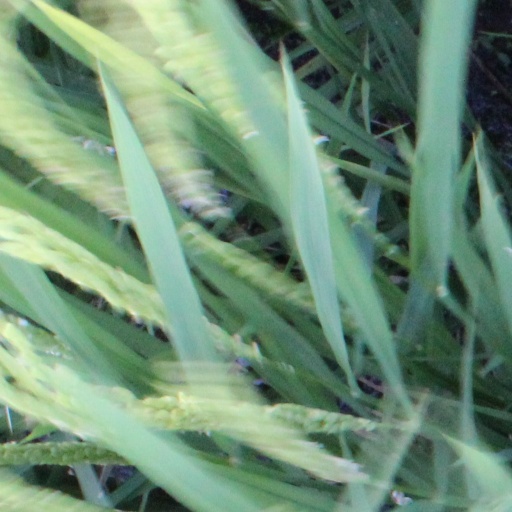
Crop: rice